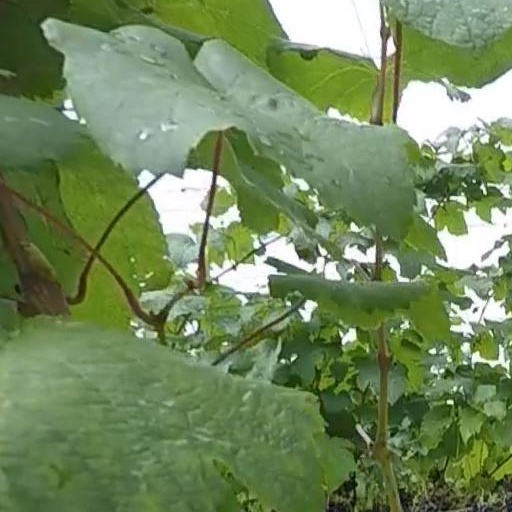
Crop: grape